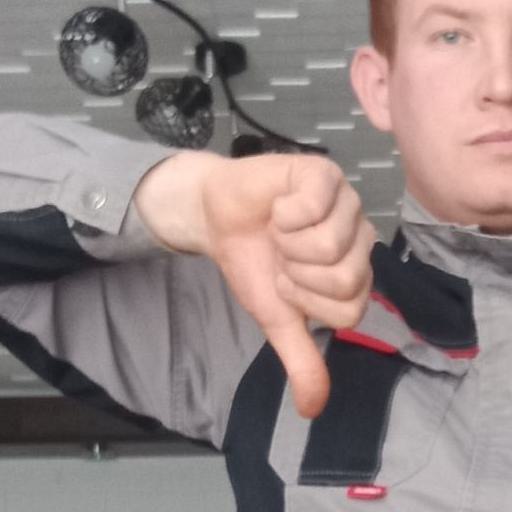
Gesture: dislike